Qingdao University of Science and Technology

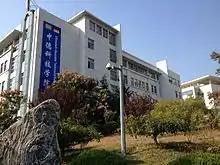
College building of the Sino-German Technology College at Laoshan Campus

The oldest campus of the university is located in Sifang district near the eastern end of Jiaozhou Bay Bridge. It is renowned for its beautiful main building, which was built in 1956 and inspired by the soviet architecture of the time. Most majors that form the core profile of the university are still based in Sifang. A large cluster of high-end chemical and rubber industries, the so-called Rubber Valley, is located adjacent to the campus, as is the science park of the university.